Farmall F-12

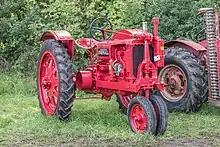
Farmall F-14

The Farmall F-14 replaced the F-12 in 1938, with a engine of the same displacement, running at higher RPMs, which allowed a two-plow rating. A hydraulic lift was a popular option on the F-14. O-14, W-14 and I-14 models were produced as well. The F-14 was produced in 1938 and 1939, with a run of about 32,000 units. The Farmall A and B replaced the F-14 in the Farmall small tractor line-up beginning in 1939. Cost was between $800 and $850.